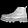
Label: Ankle boot